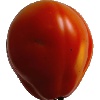
Label: Tomato 1